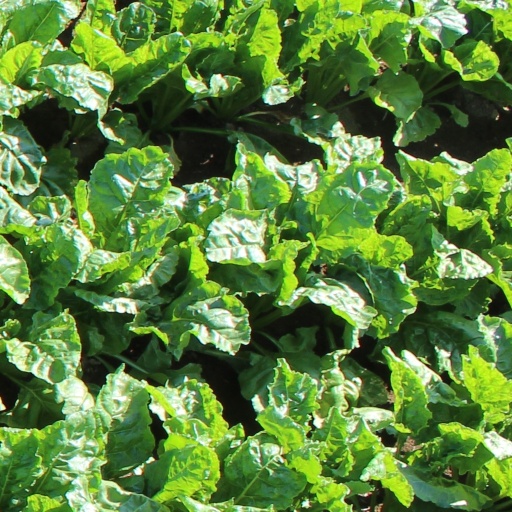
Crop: sugar beet